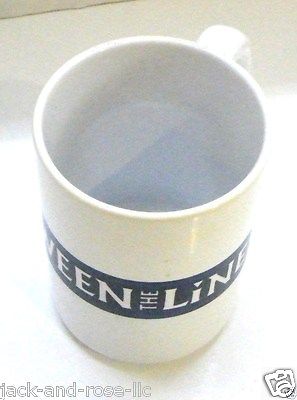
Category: mug